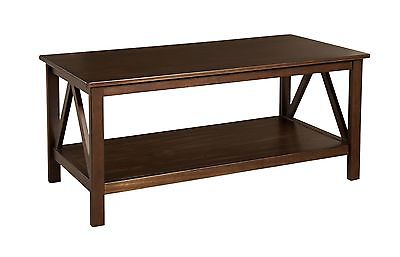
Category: table